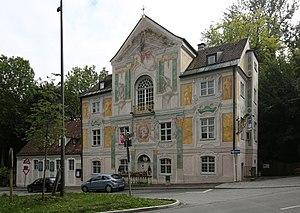
L'Asam-Schlössl est un bâtiment baroque du quartier Thalkirchen de Munich. C'était la maison de l'artiste baroque Cosmas Damian Asam. Aujourd'hui, le bâtiment est utilisé comme restaurant historique. Il est inscrit comme monument architectural sur la liste bavaroise des monuments.